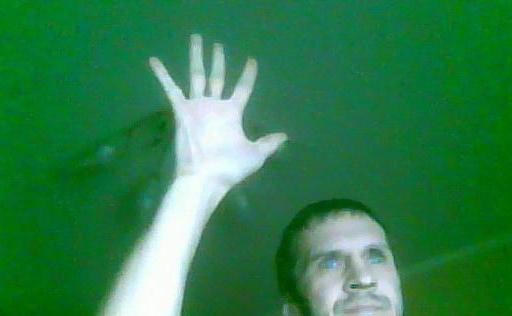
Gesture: palm